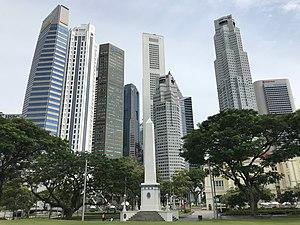
Singapour, en forme longue la république de Singapour, est une cité-État d'Asie du Sud-Est. Sa superficie est de 724,2 km². Elle comprend 63 îles, dont la principale est Pulau Ujong. Cette île est très densément urbanisée, mais la végétation luxuriante – même en plein centre-ville – a valu à Singapour le surnom de « ville jardin ». Cette abondance de verdure découle en partie d'un climat équatorial, uniformément chaud et orageux tout au long de l'année. Sa densité de population est la plus élevée d'Asie et la deuxième sur le plan mondial.